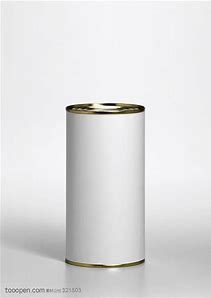
Label: metal